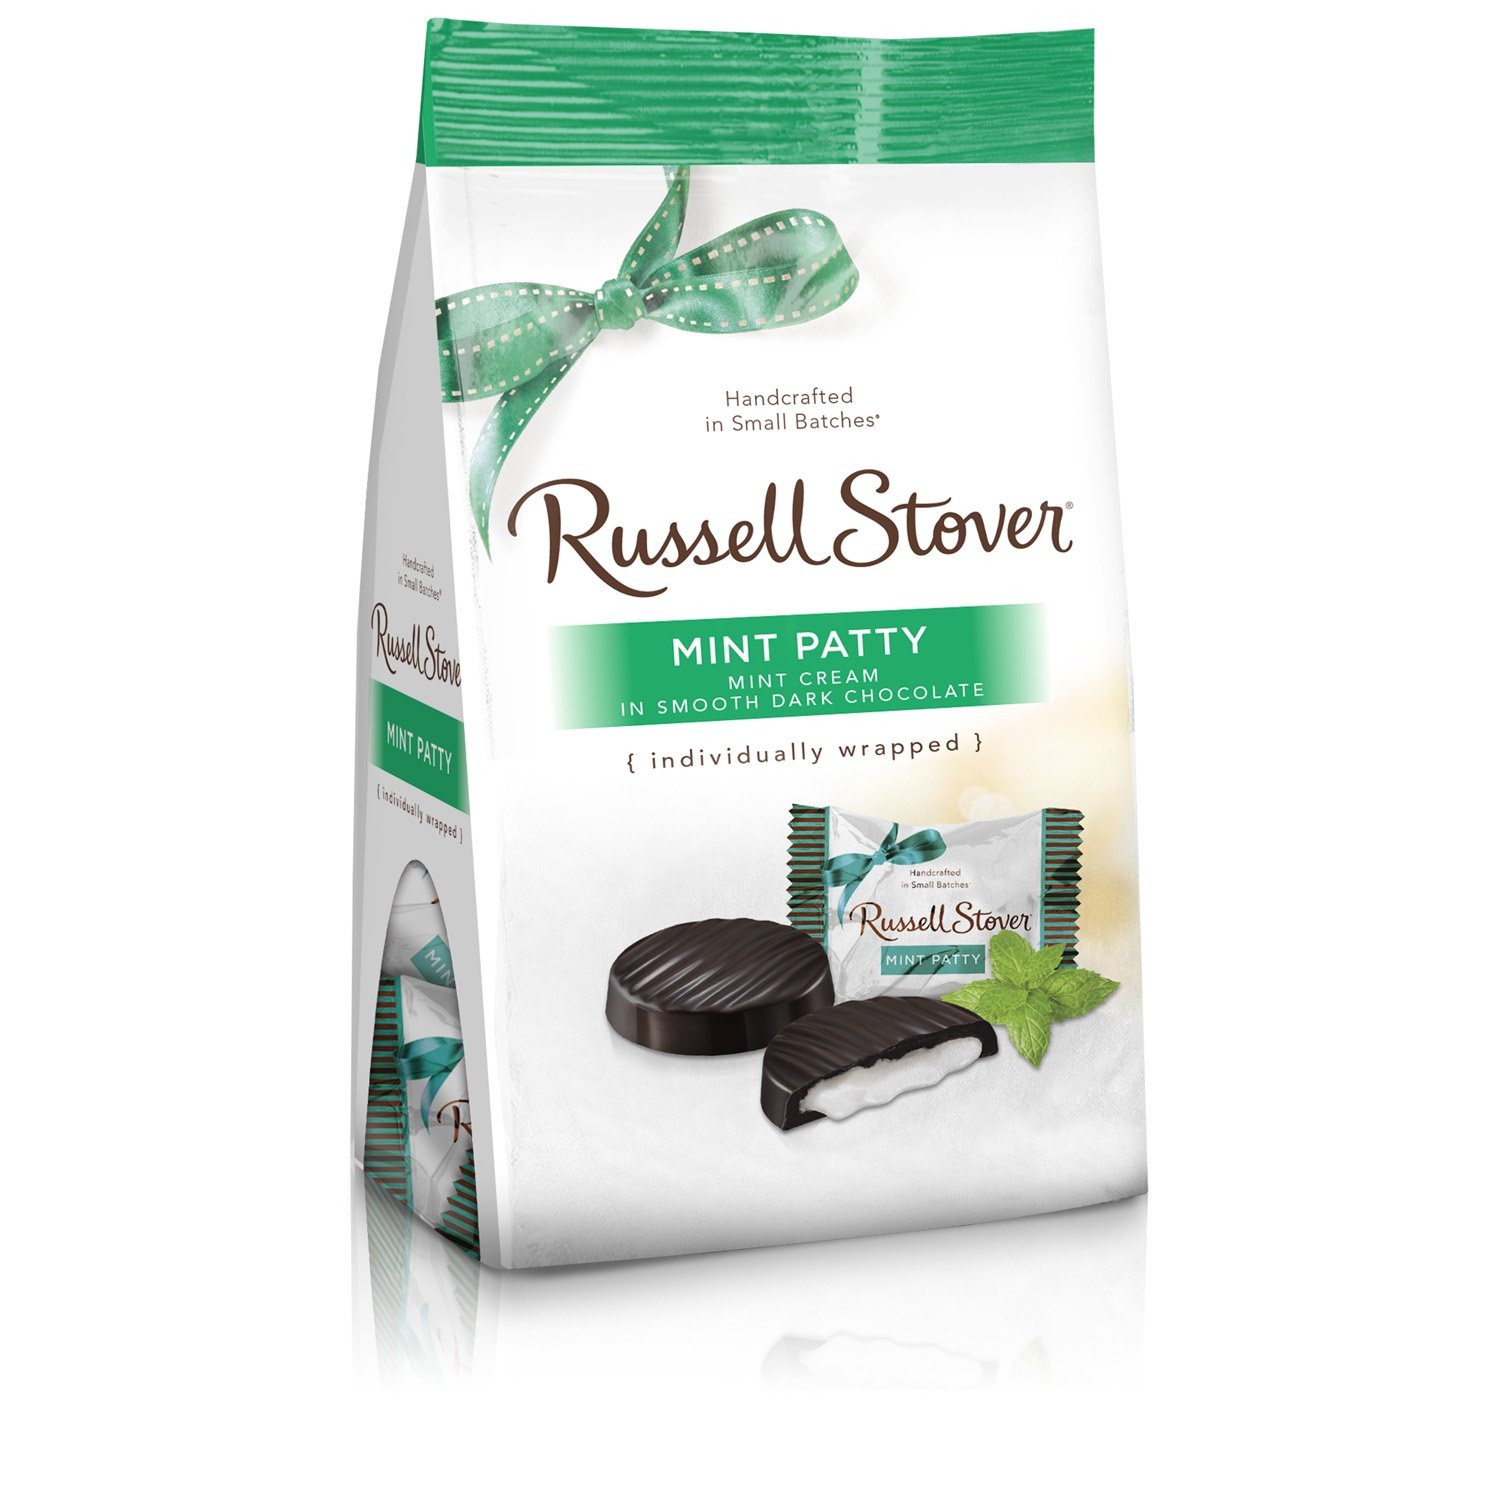
Item Name: Russell Stover Mint Patty Mini Gusset Bag, 6 Ounce Bag
Bullet Point 1: RUSSELL STOVER HAS SOMETHING FOR EVERYONE: With more than 2,000 products to meet customer demand for our confections, you know we've got you covered in our collections of delicious chocolates made with lots of mouthwatering chocolate and other candies.
Bullet Point 2: THE PERFECT TREAT FOR ANY OCCASION: Russell Stover chocolates and candies are crafted in small batches unlike those bulk chocolates. Plate on a dinner party tray or take them along for a mid-day pick me up. Try our sugar-free options for guilt-free treats.
Bullet Point 3: YOU'VE KNOWN AND LOVED US SINCE 1923: Russell Stover Chocolates has been making dark chocolate candies and milk chocolate candies, a variety of hard candy and chewy candy for almost a century, and now we've added stevia sweetened options to our candies.
Bullet Point 4: ENJOY THE FINER AND SWEETER THINGS IN LIFE: If you love assorted milk chocolate candies and dark chocolate candies and have enjoyed Dove, Mars, Ferrero Rocher, Nestle, Toblerone, Godiva, See's , Ghirardelli, you'll love our fine chocolates assortments.
Value: 6.0
Unit: Ounce

Price: 4.48